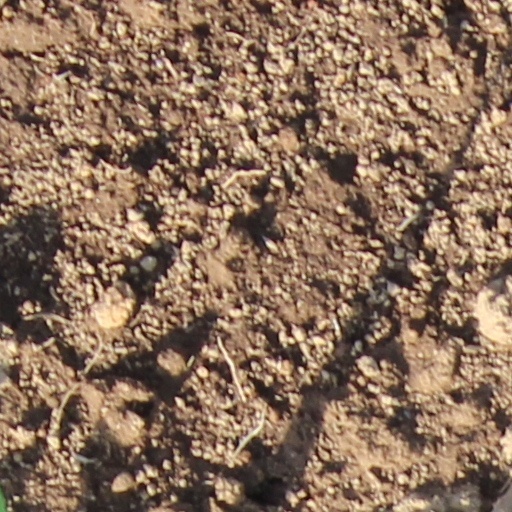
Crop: wheat